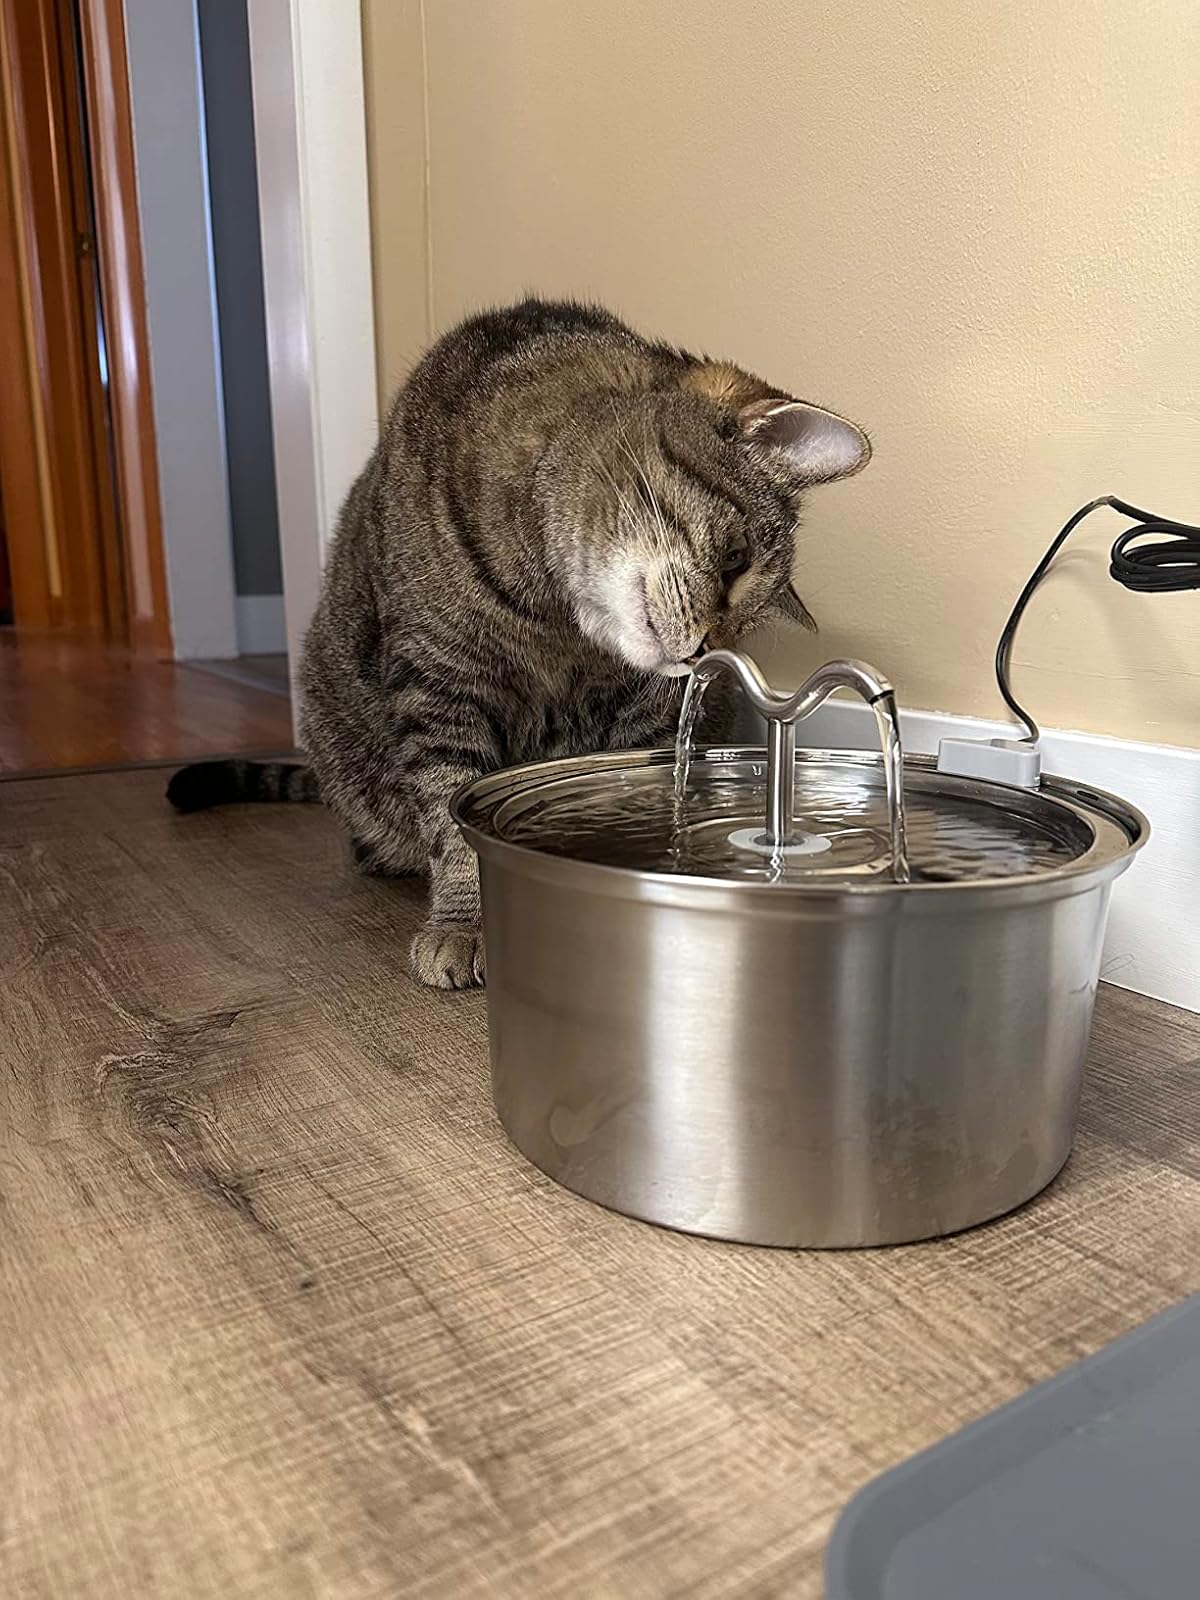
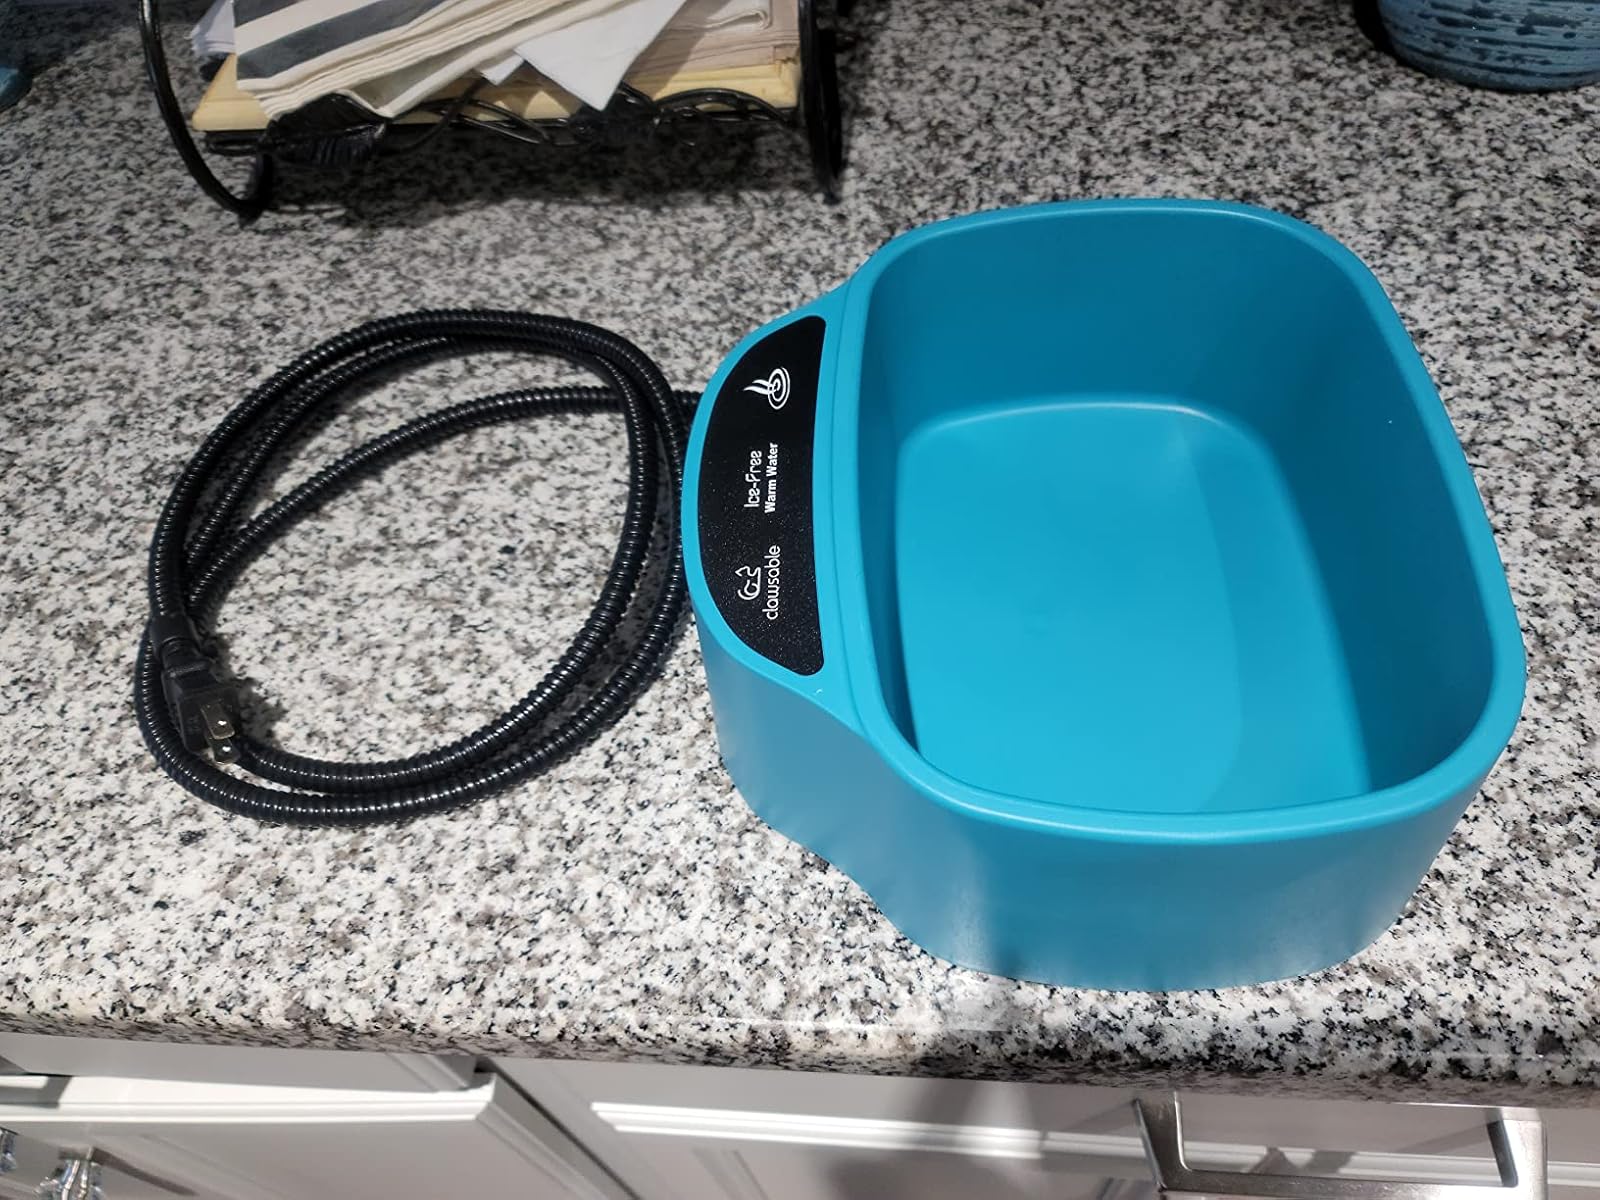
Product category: items_bowl
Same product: no